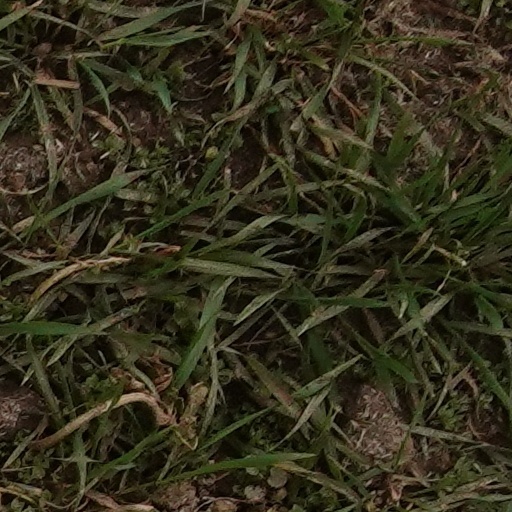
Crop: wheat